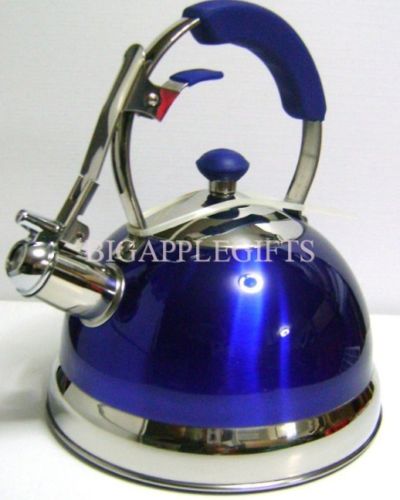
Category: kettle